Music technology

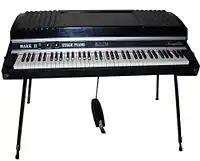
A Rhodes Mark II Stage 73 electric piano

Instruments used to perform medieval music include earlier, less mechanically sophisticated versions of a number of instruments that continue to be used in the 2010s. Medieval instruments include the flute, which was made of wood and could be made as a side-blown or end-blown instrument (it lacked the complex metal keys and airtight pads of 2010s-era metal flutes); the wooden recorder and the related instrument called the gemshorn; and the pan flute (a group of air columns attached together). Medieval music used many plucked string instruments like the lute, mandore, gittern and psaltery. The dulcimers, similar in structure to the psaltery and zither, were originally plucked, but became struck by hammers in the 14th century after the arrival of new technology that made metal strings possible.